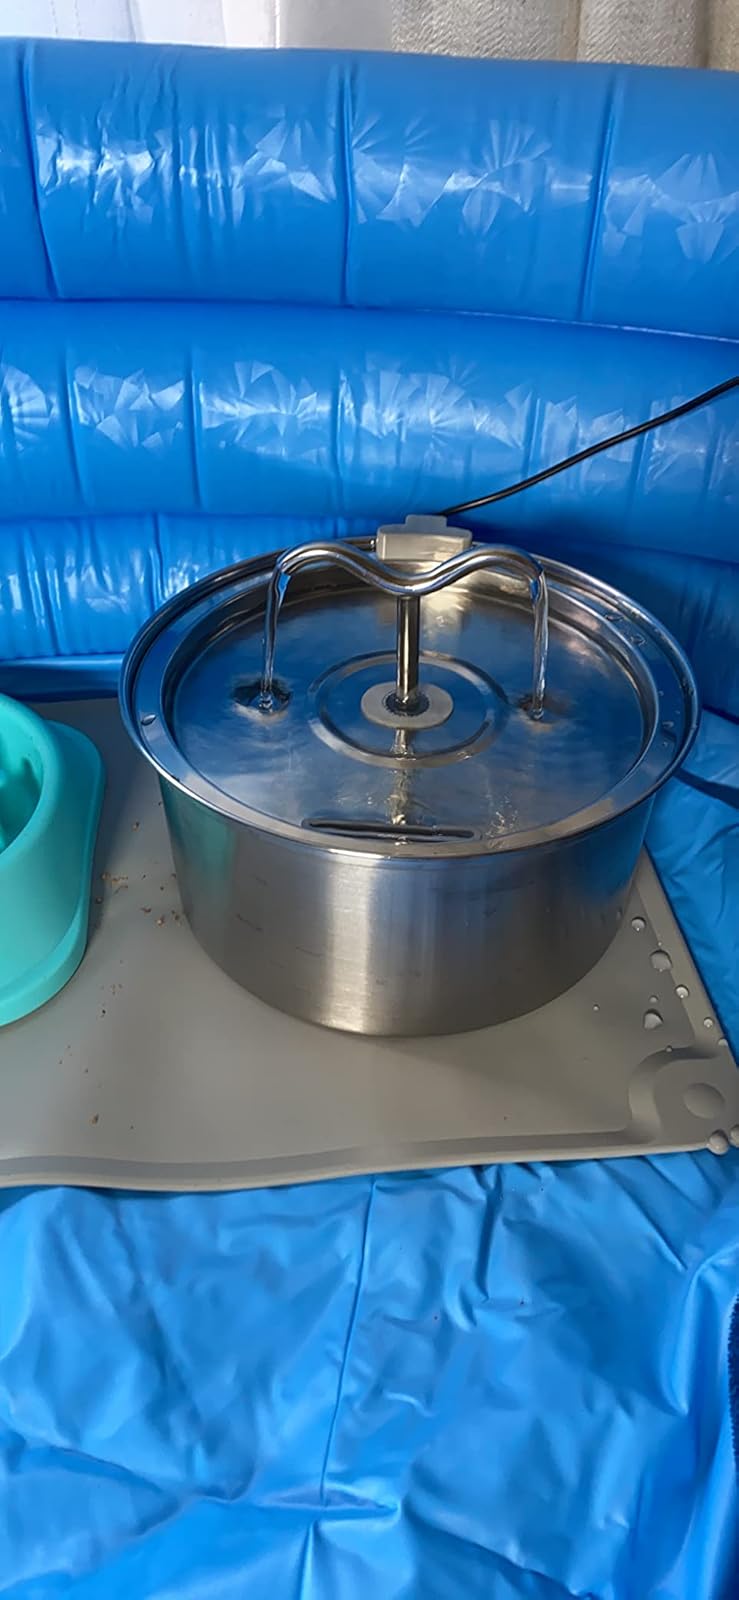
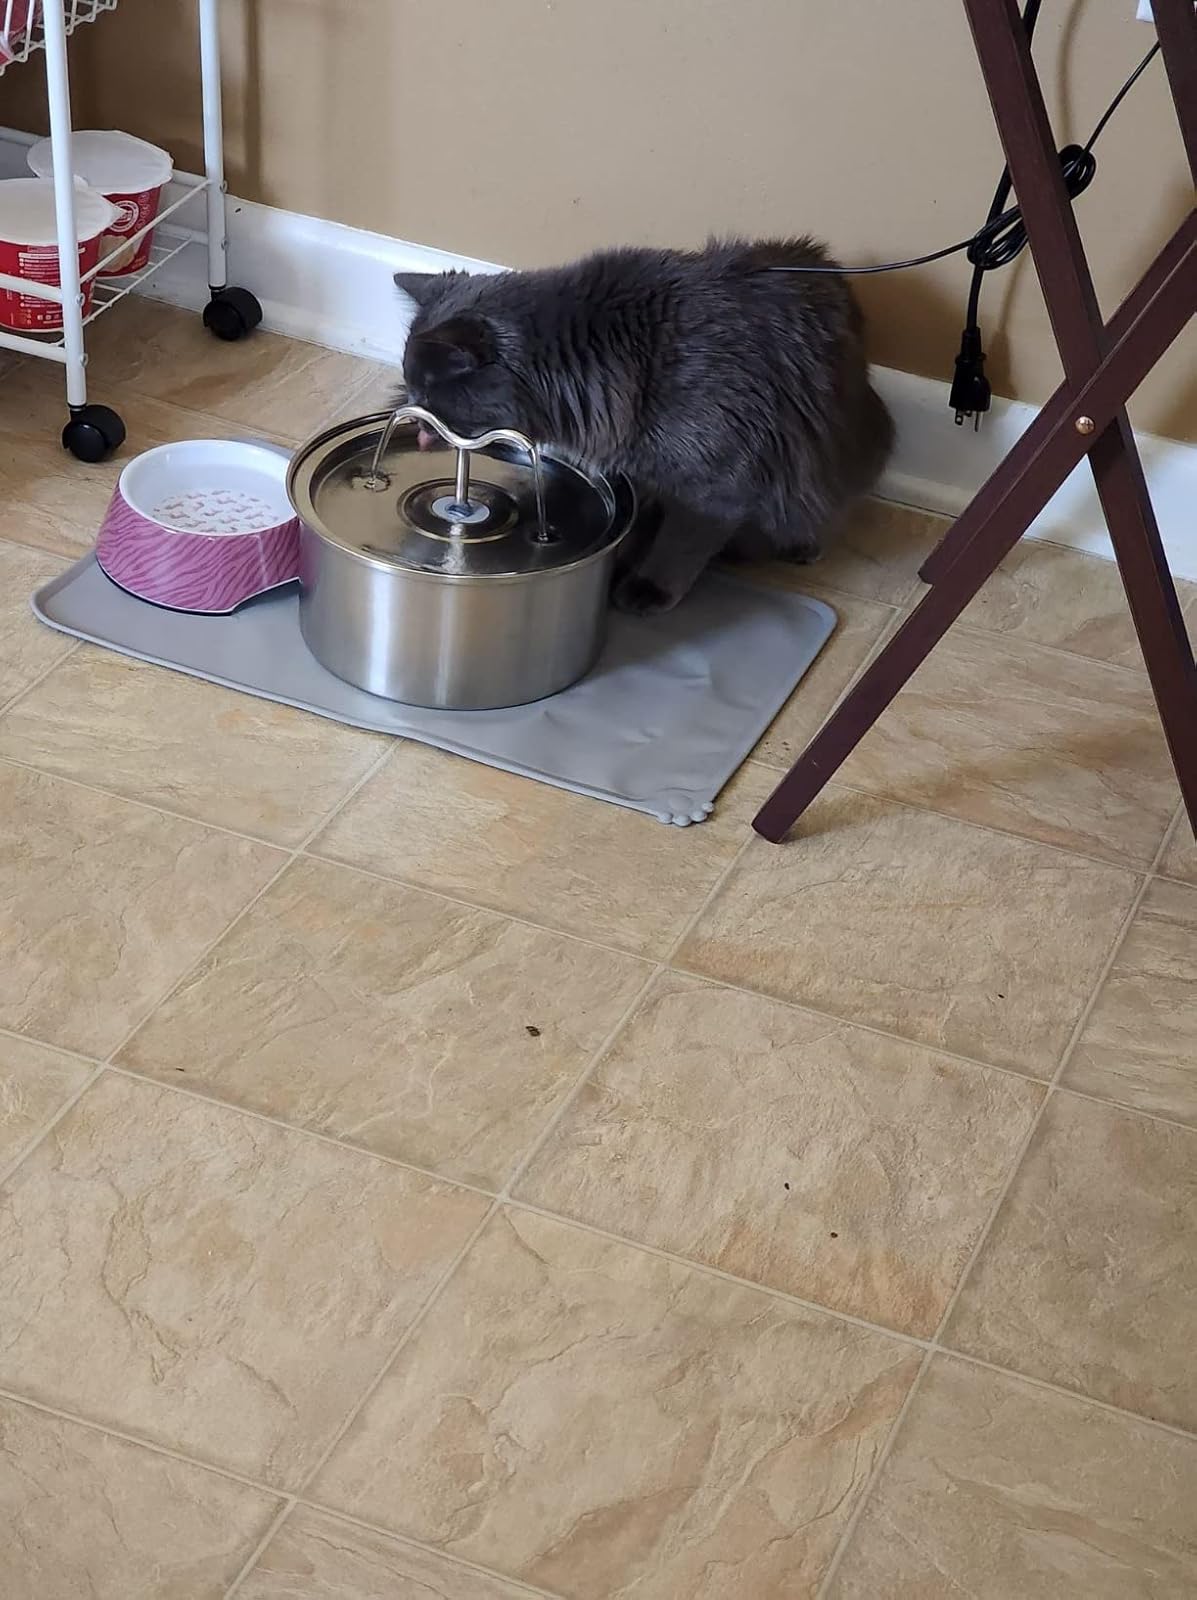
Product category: items_bowl
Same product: yes